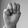
ASL letter: M